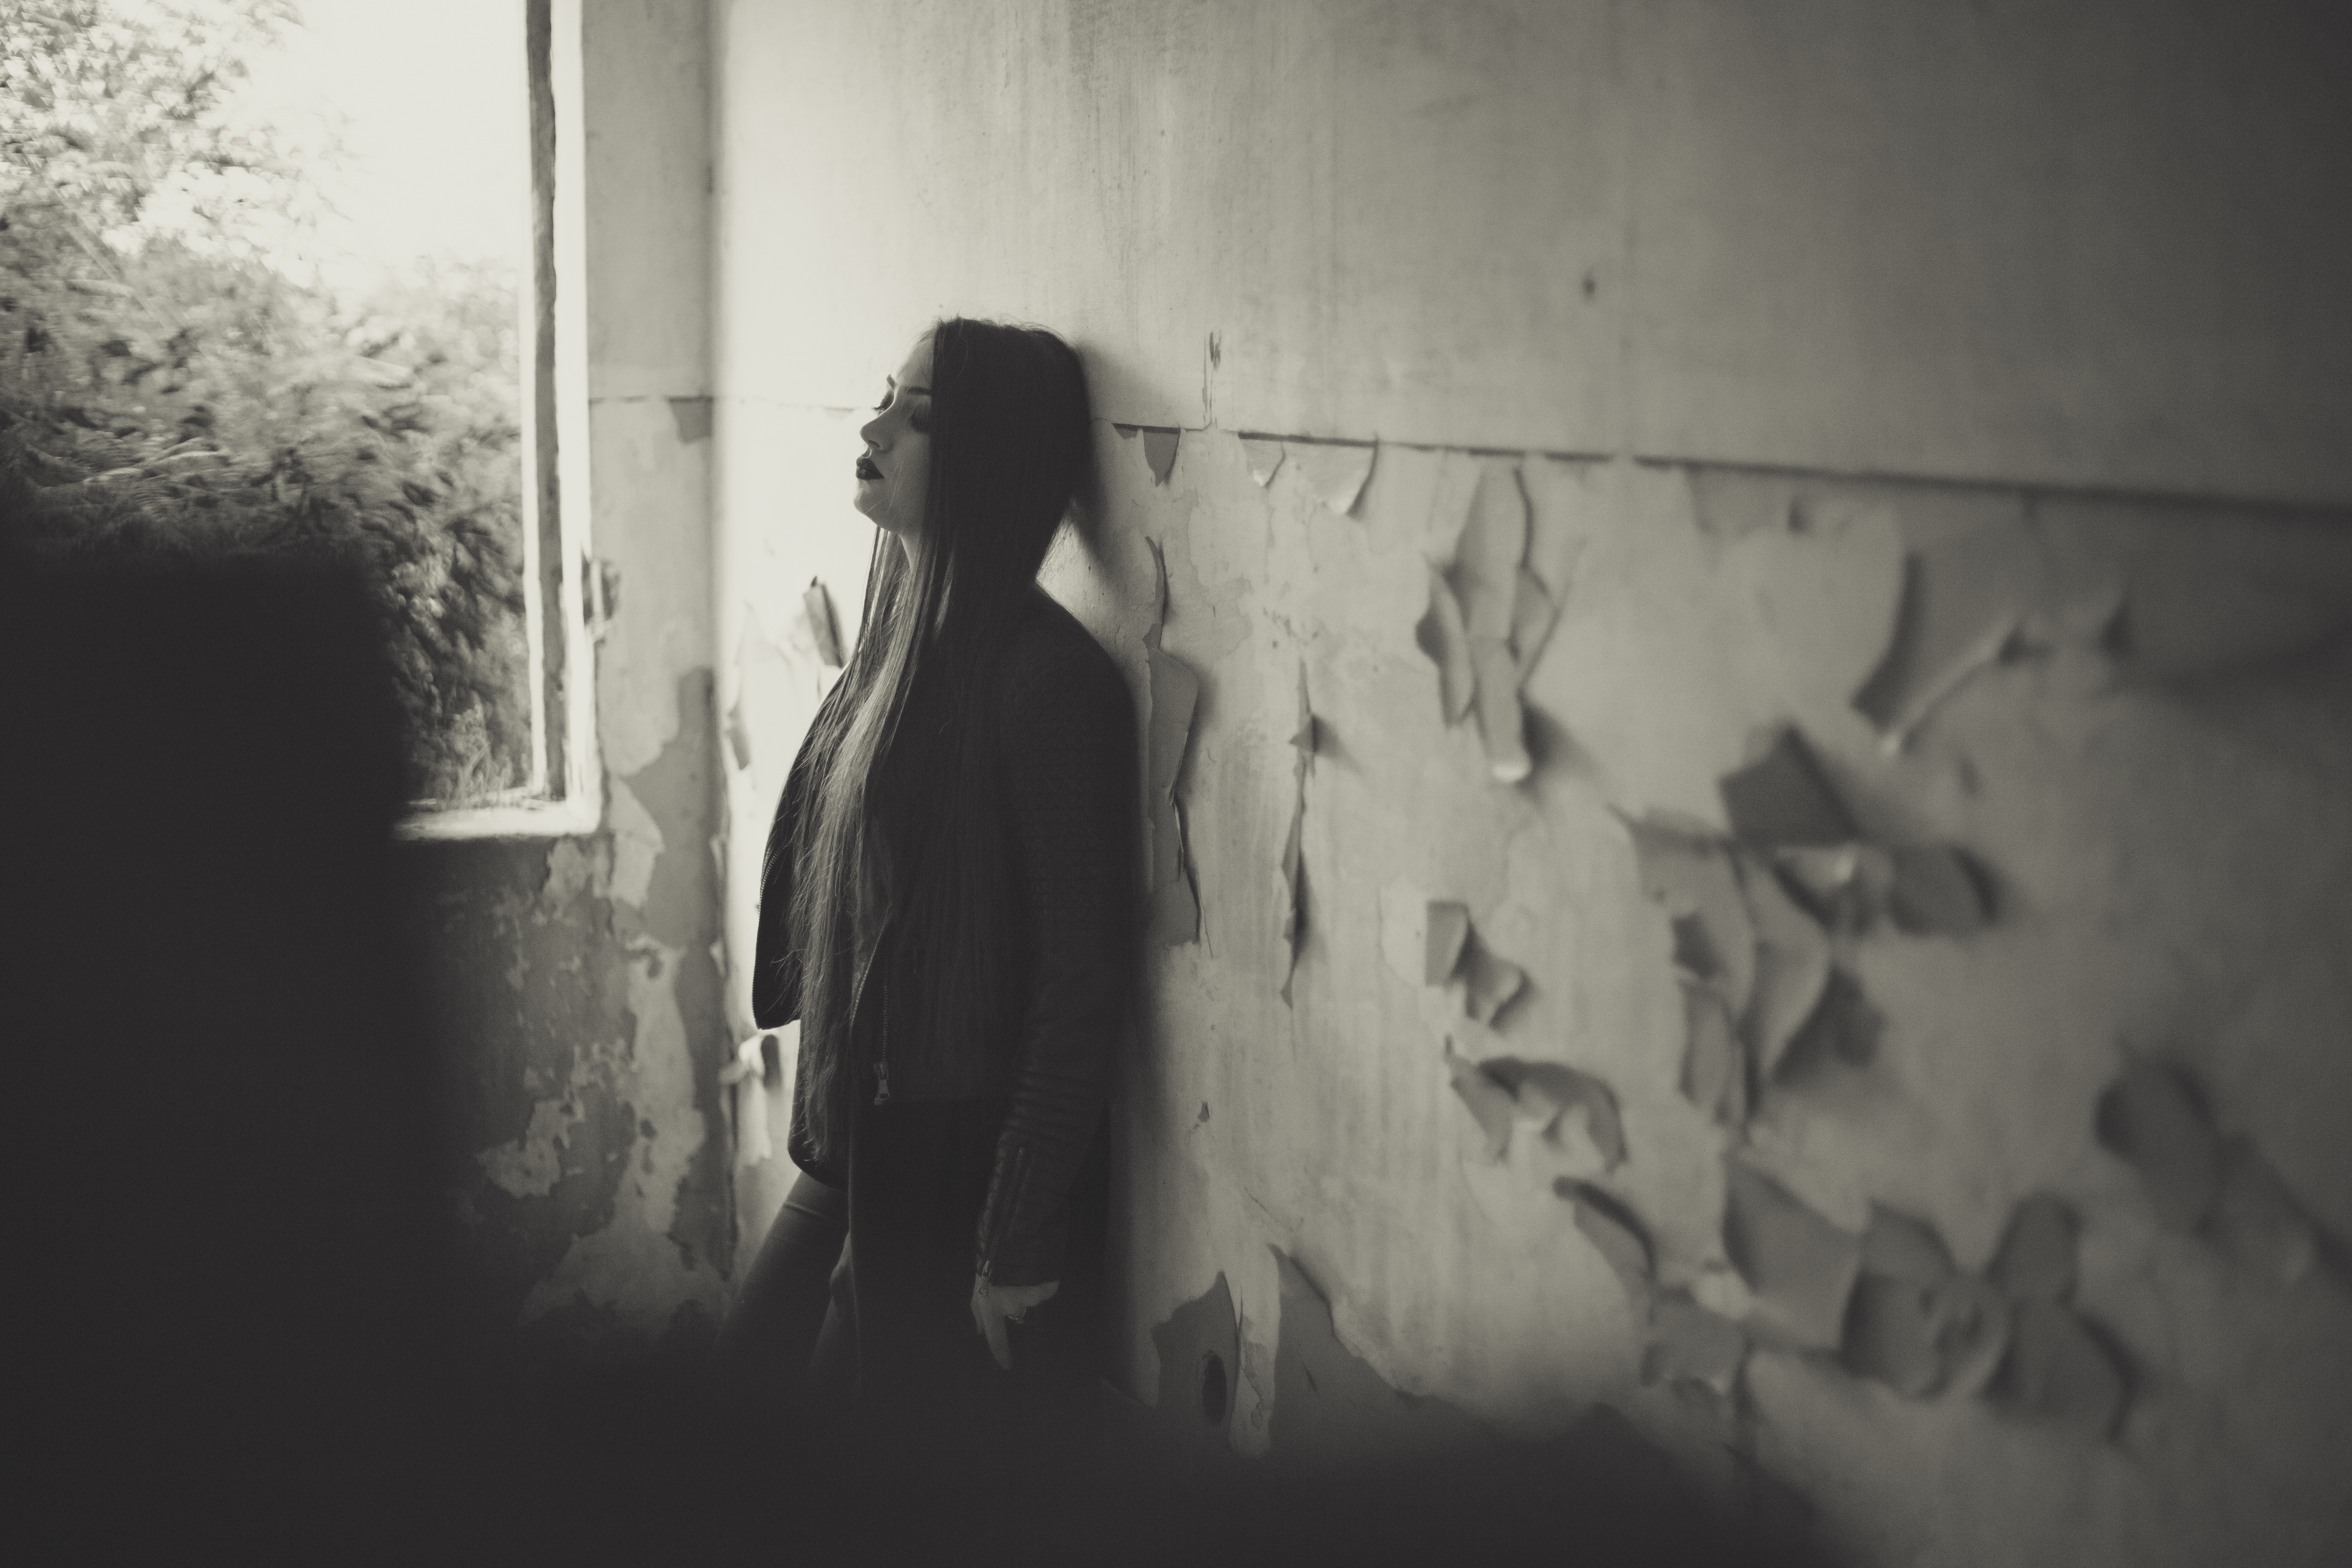
cold, light, black and white, girl, white, photography, portrait, shadow, darkness, black, monochrome, gothic, photograph, snapshot, beauty, emotion, monochrome photography, film noir